Rajan case

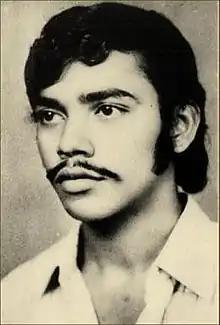

The Rajan case refers to the death of P. Rajan, a student of the Regional Engineering College, Calicut, as a result of torture in local police custody in Kakkayam, Kerala during the nationwide Emergency in India in 1976, and the legal battle that followed, which revealed facts of the incident to the public. His remains are yet to be recovered.